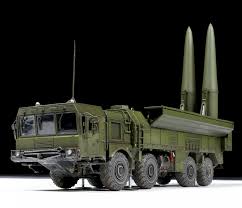
Label: Iskander